Kilchrist Castle

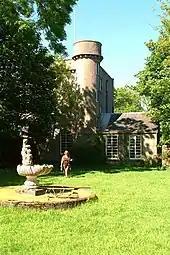
Kilchrist Castle in 2009

Kilchrist Castle is a castle south west of Campbeltown, Argyll and Bute, Scotland. The castle was rebuilt in 1834 by Dugald McTavish, and is 3 storeys high with a corbelled parapet. The vaulted foundations of the castle are of unknown date.